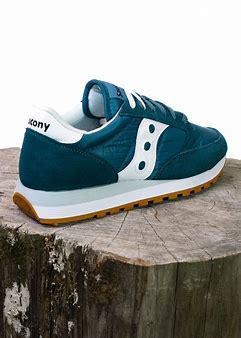
Brand: Saucony
Model: Jazz